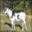
Label: horse